Charlotte Schulz

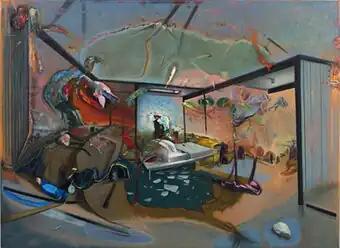
Charlotte Schulz, "Within a Great Wind a Vista Opens Up", oil on linen, 35" x 48", 2015–6.

After a long hiatus from painting, Schulz returned to it in 2012, incorporating insights gained from her charcoal drawings, while returning to the house motif of earlier work. Like her drawings, these paintings (e.g., "Within a Great Wind a Vista Opens Up", 2016, from her "Becoming Nomadic" series) make connections between disparate images—some culled from Renaissance art, others contemporary—while using the house as an intermediary between inside, outside and a world in flux.